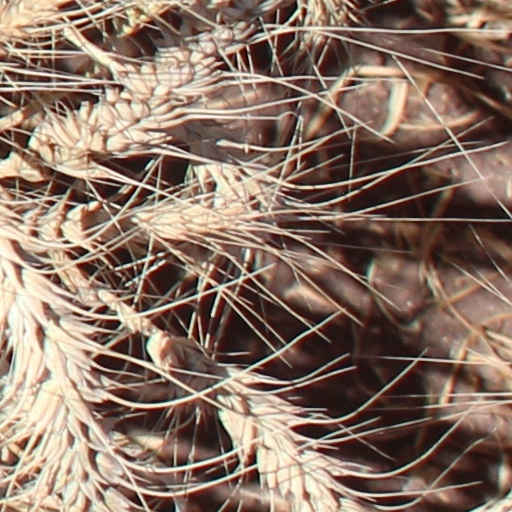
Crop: wheat